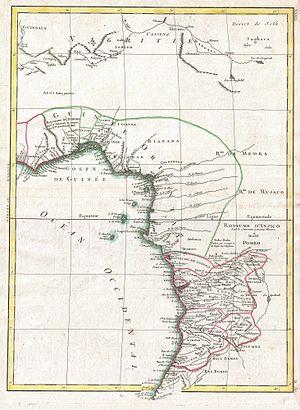
Le royaume de Loango est un État de la côte d’Afrique centrale, fondé au tournant du XVᵉ siècle et aboli en 1885. Opulent voisin septentrional du Kongo qui a su mieux conserver ses spécificités que celui-ci, le Loango s'étendait, le long de la côte atlantique, entre le cap Lopez et le Zaïre sur ce qui est aujourd'hui le quart sud-ouest de la République du Congo et le sud du Gabon. Primitivement, l'enclave de Cabinda, en Angola, et la rive nord du fleuve, dans la République démocratique du Congo, y auraient été incluses. Sa capitale, Loango, a été éclipsée dès avant guerre par le port en eau profonde construit sur le site voisin de Pointe Noire.